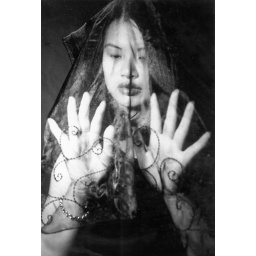
Photo by Sherrie Thai of Shaire Productions. Traditional black and white film.